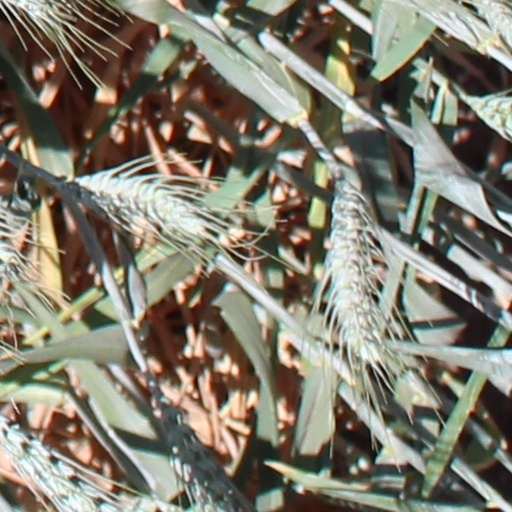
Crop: wheat